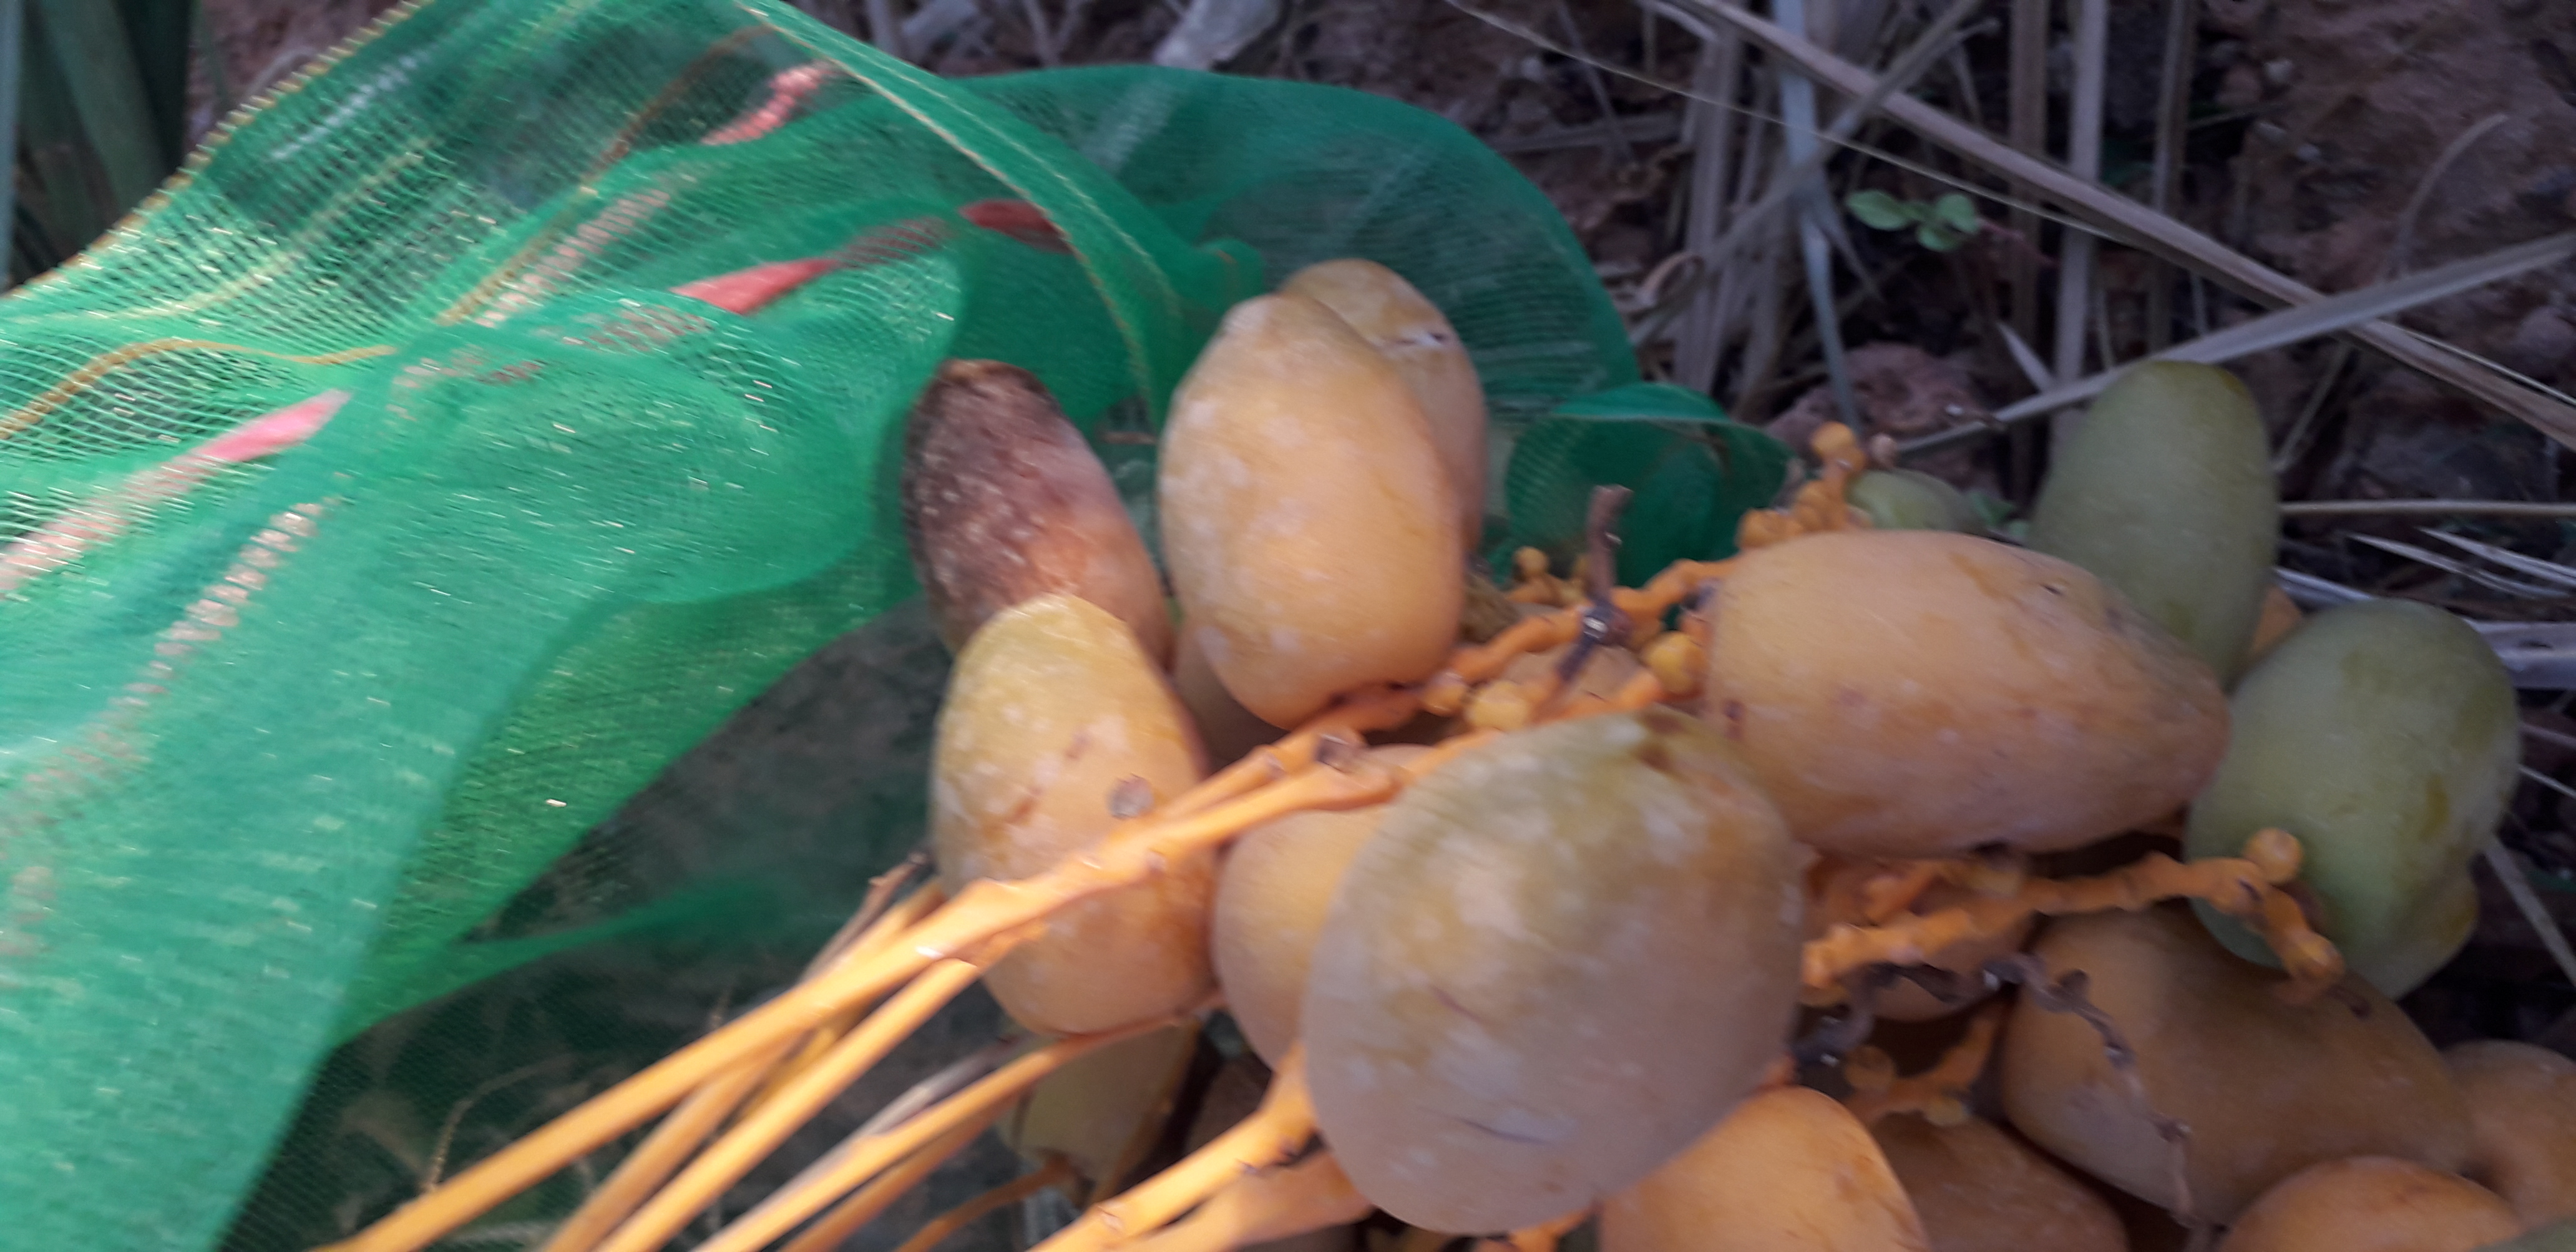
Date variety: Boumajhoul